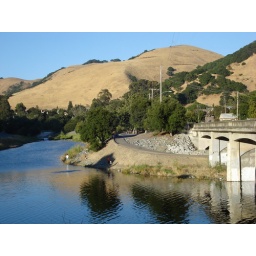
Niles Canyon in Fremont looking east, up the road that goes up and into the canyon towards Sunol and Livermore.